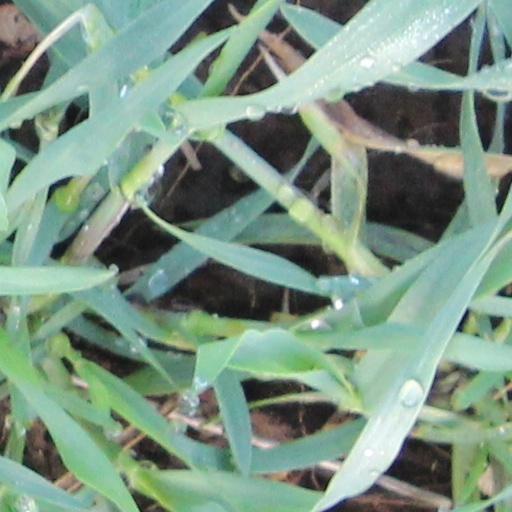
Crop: wheat